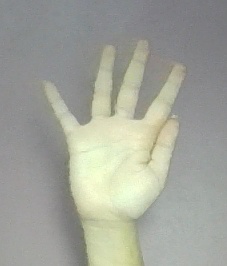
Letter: sheen